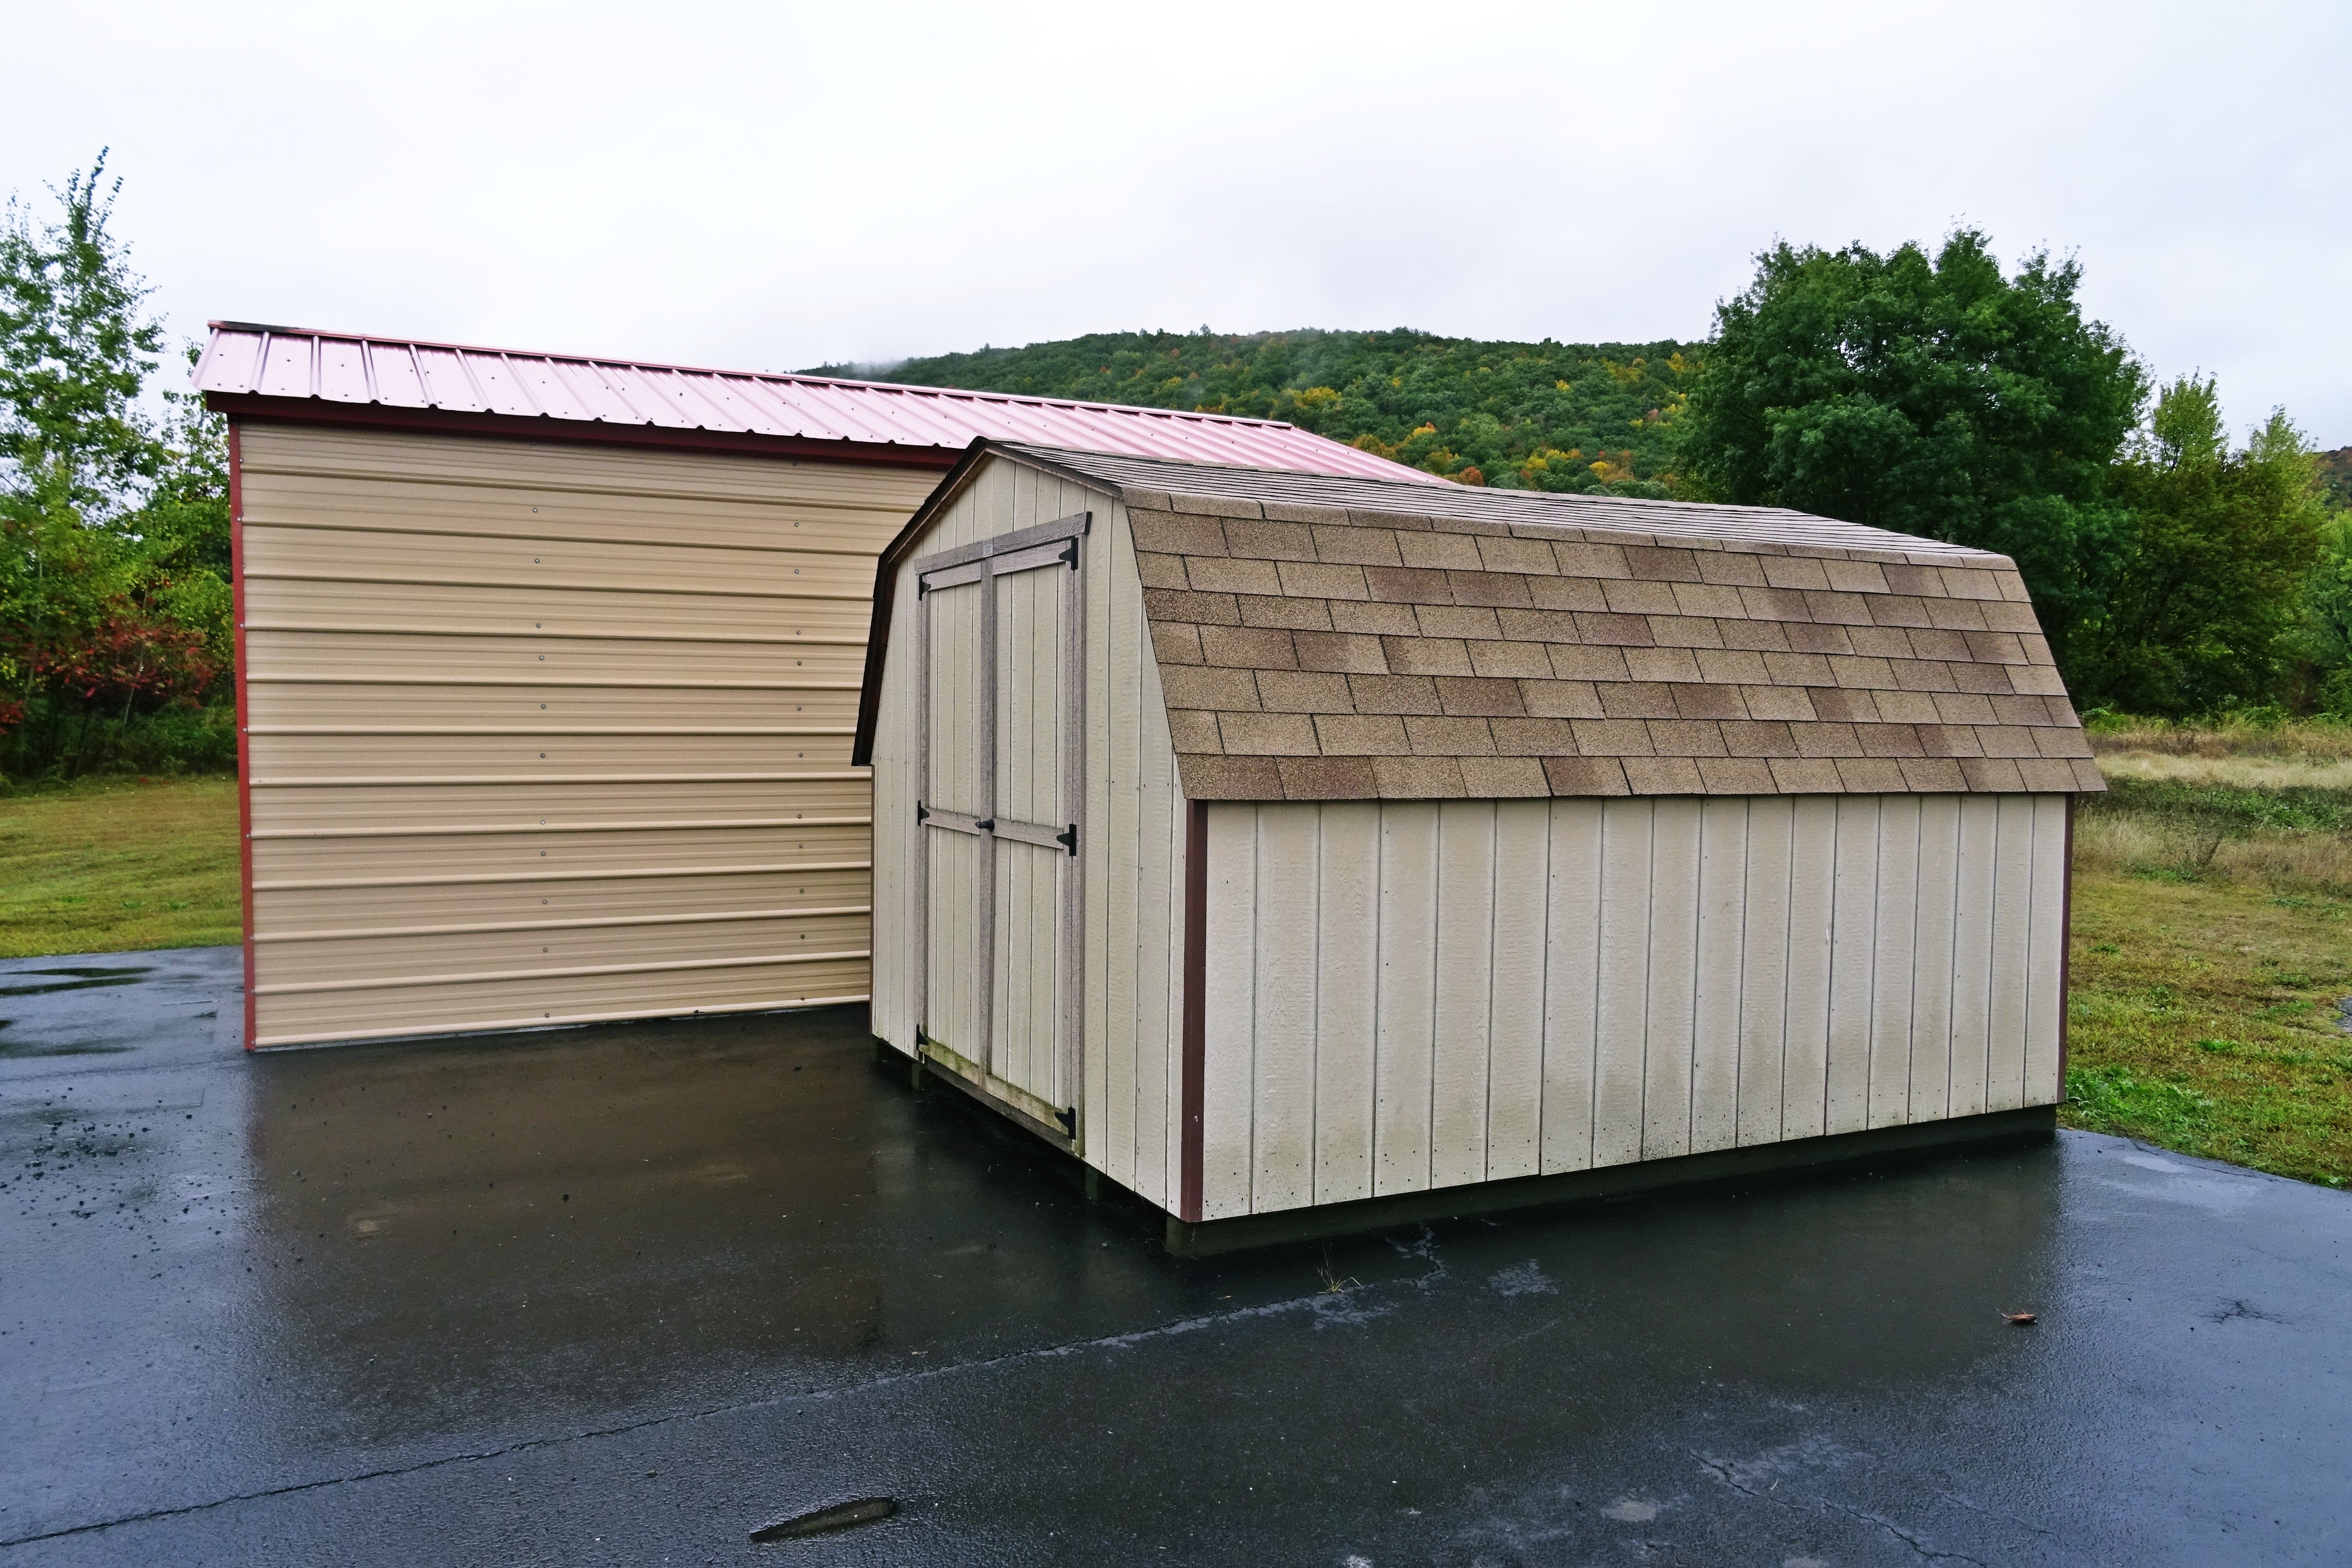
wood, building, barn, shed, hut, shack, cabin, usa, america, facade, garage, pennsylvania, outdoor structure, garden buildings, hallstead